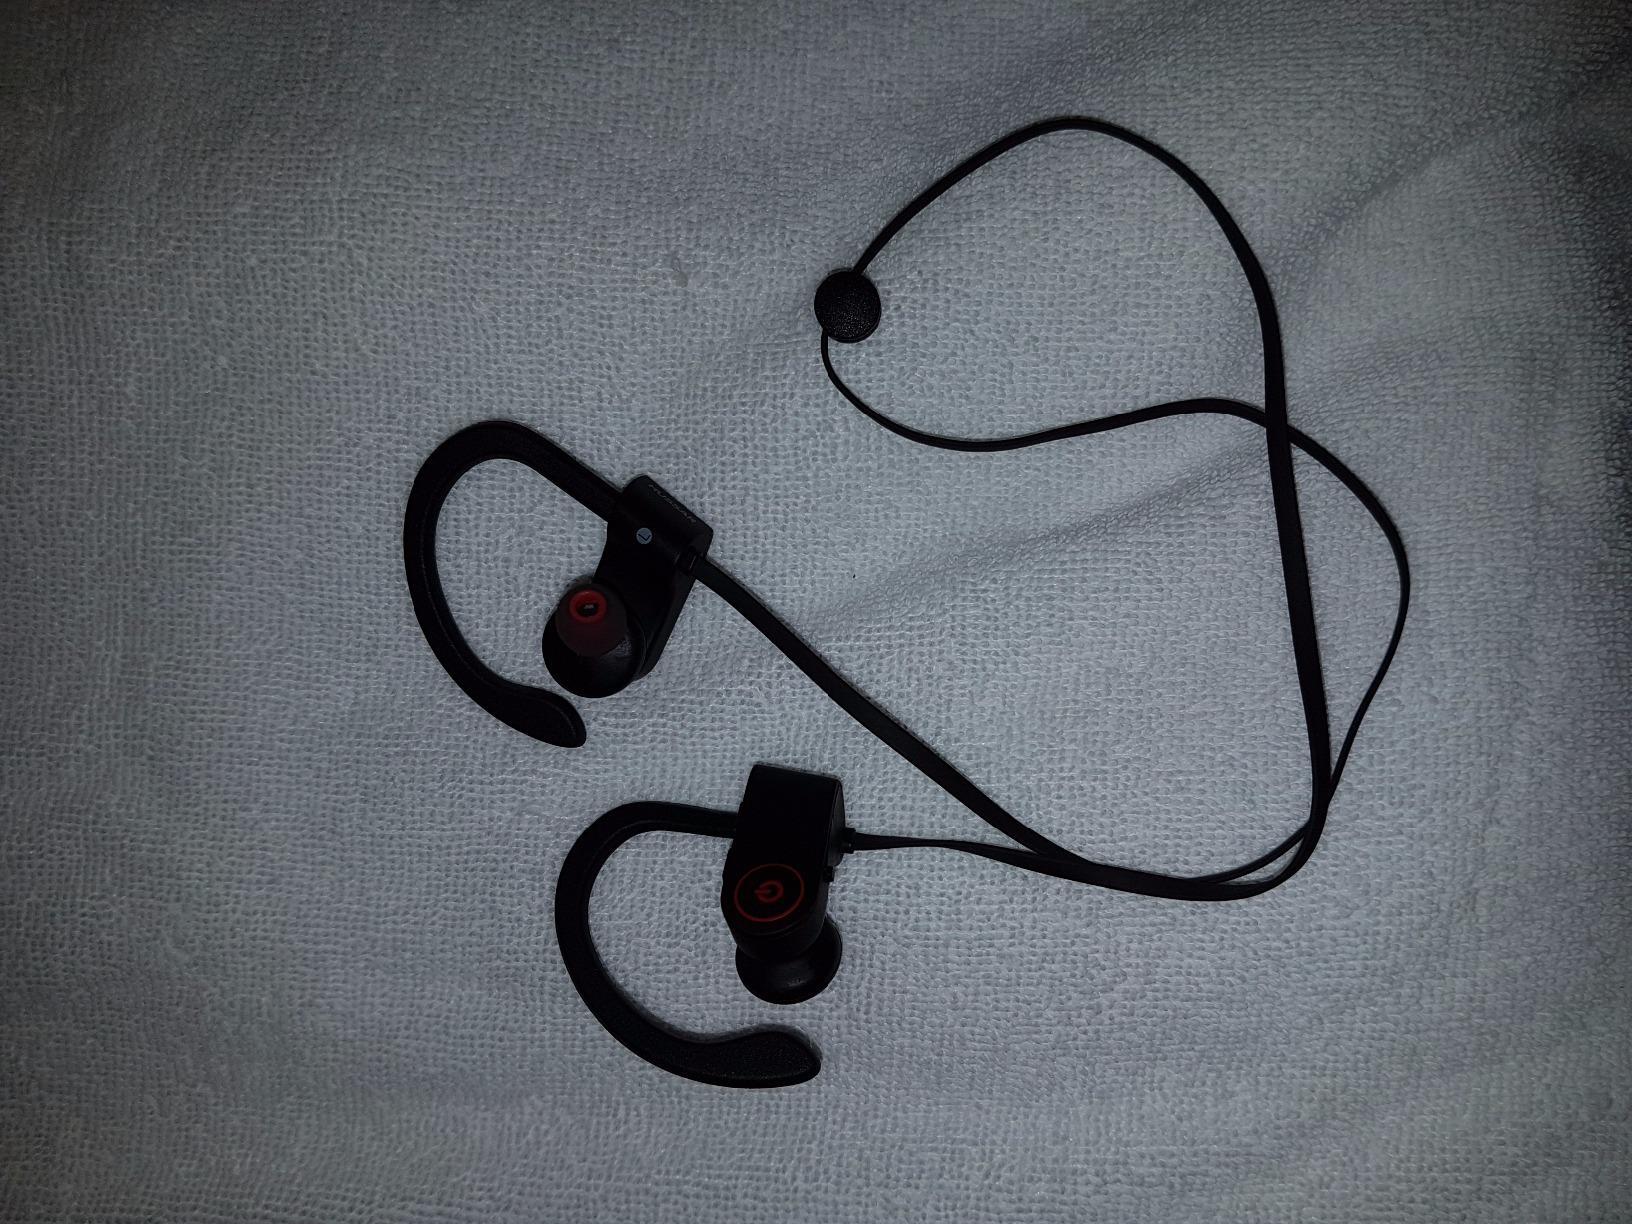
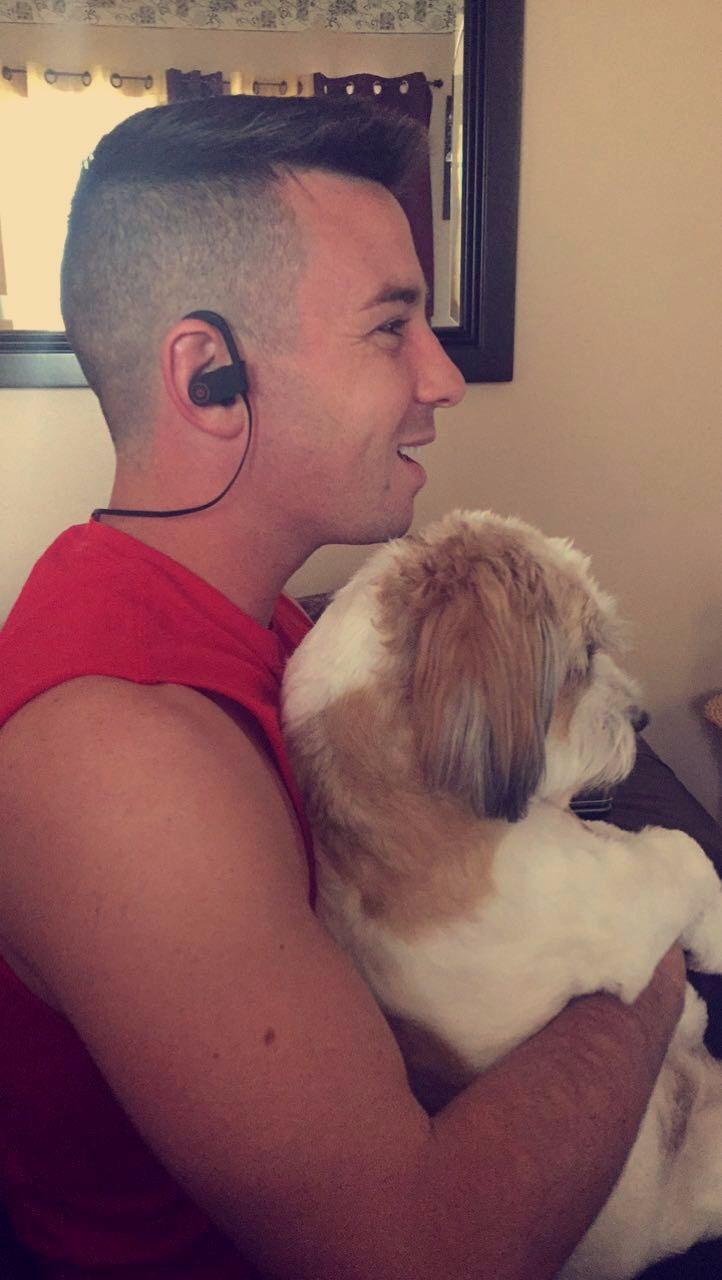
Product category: headphones
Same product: yes